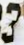
Number: 3